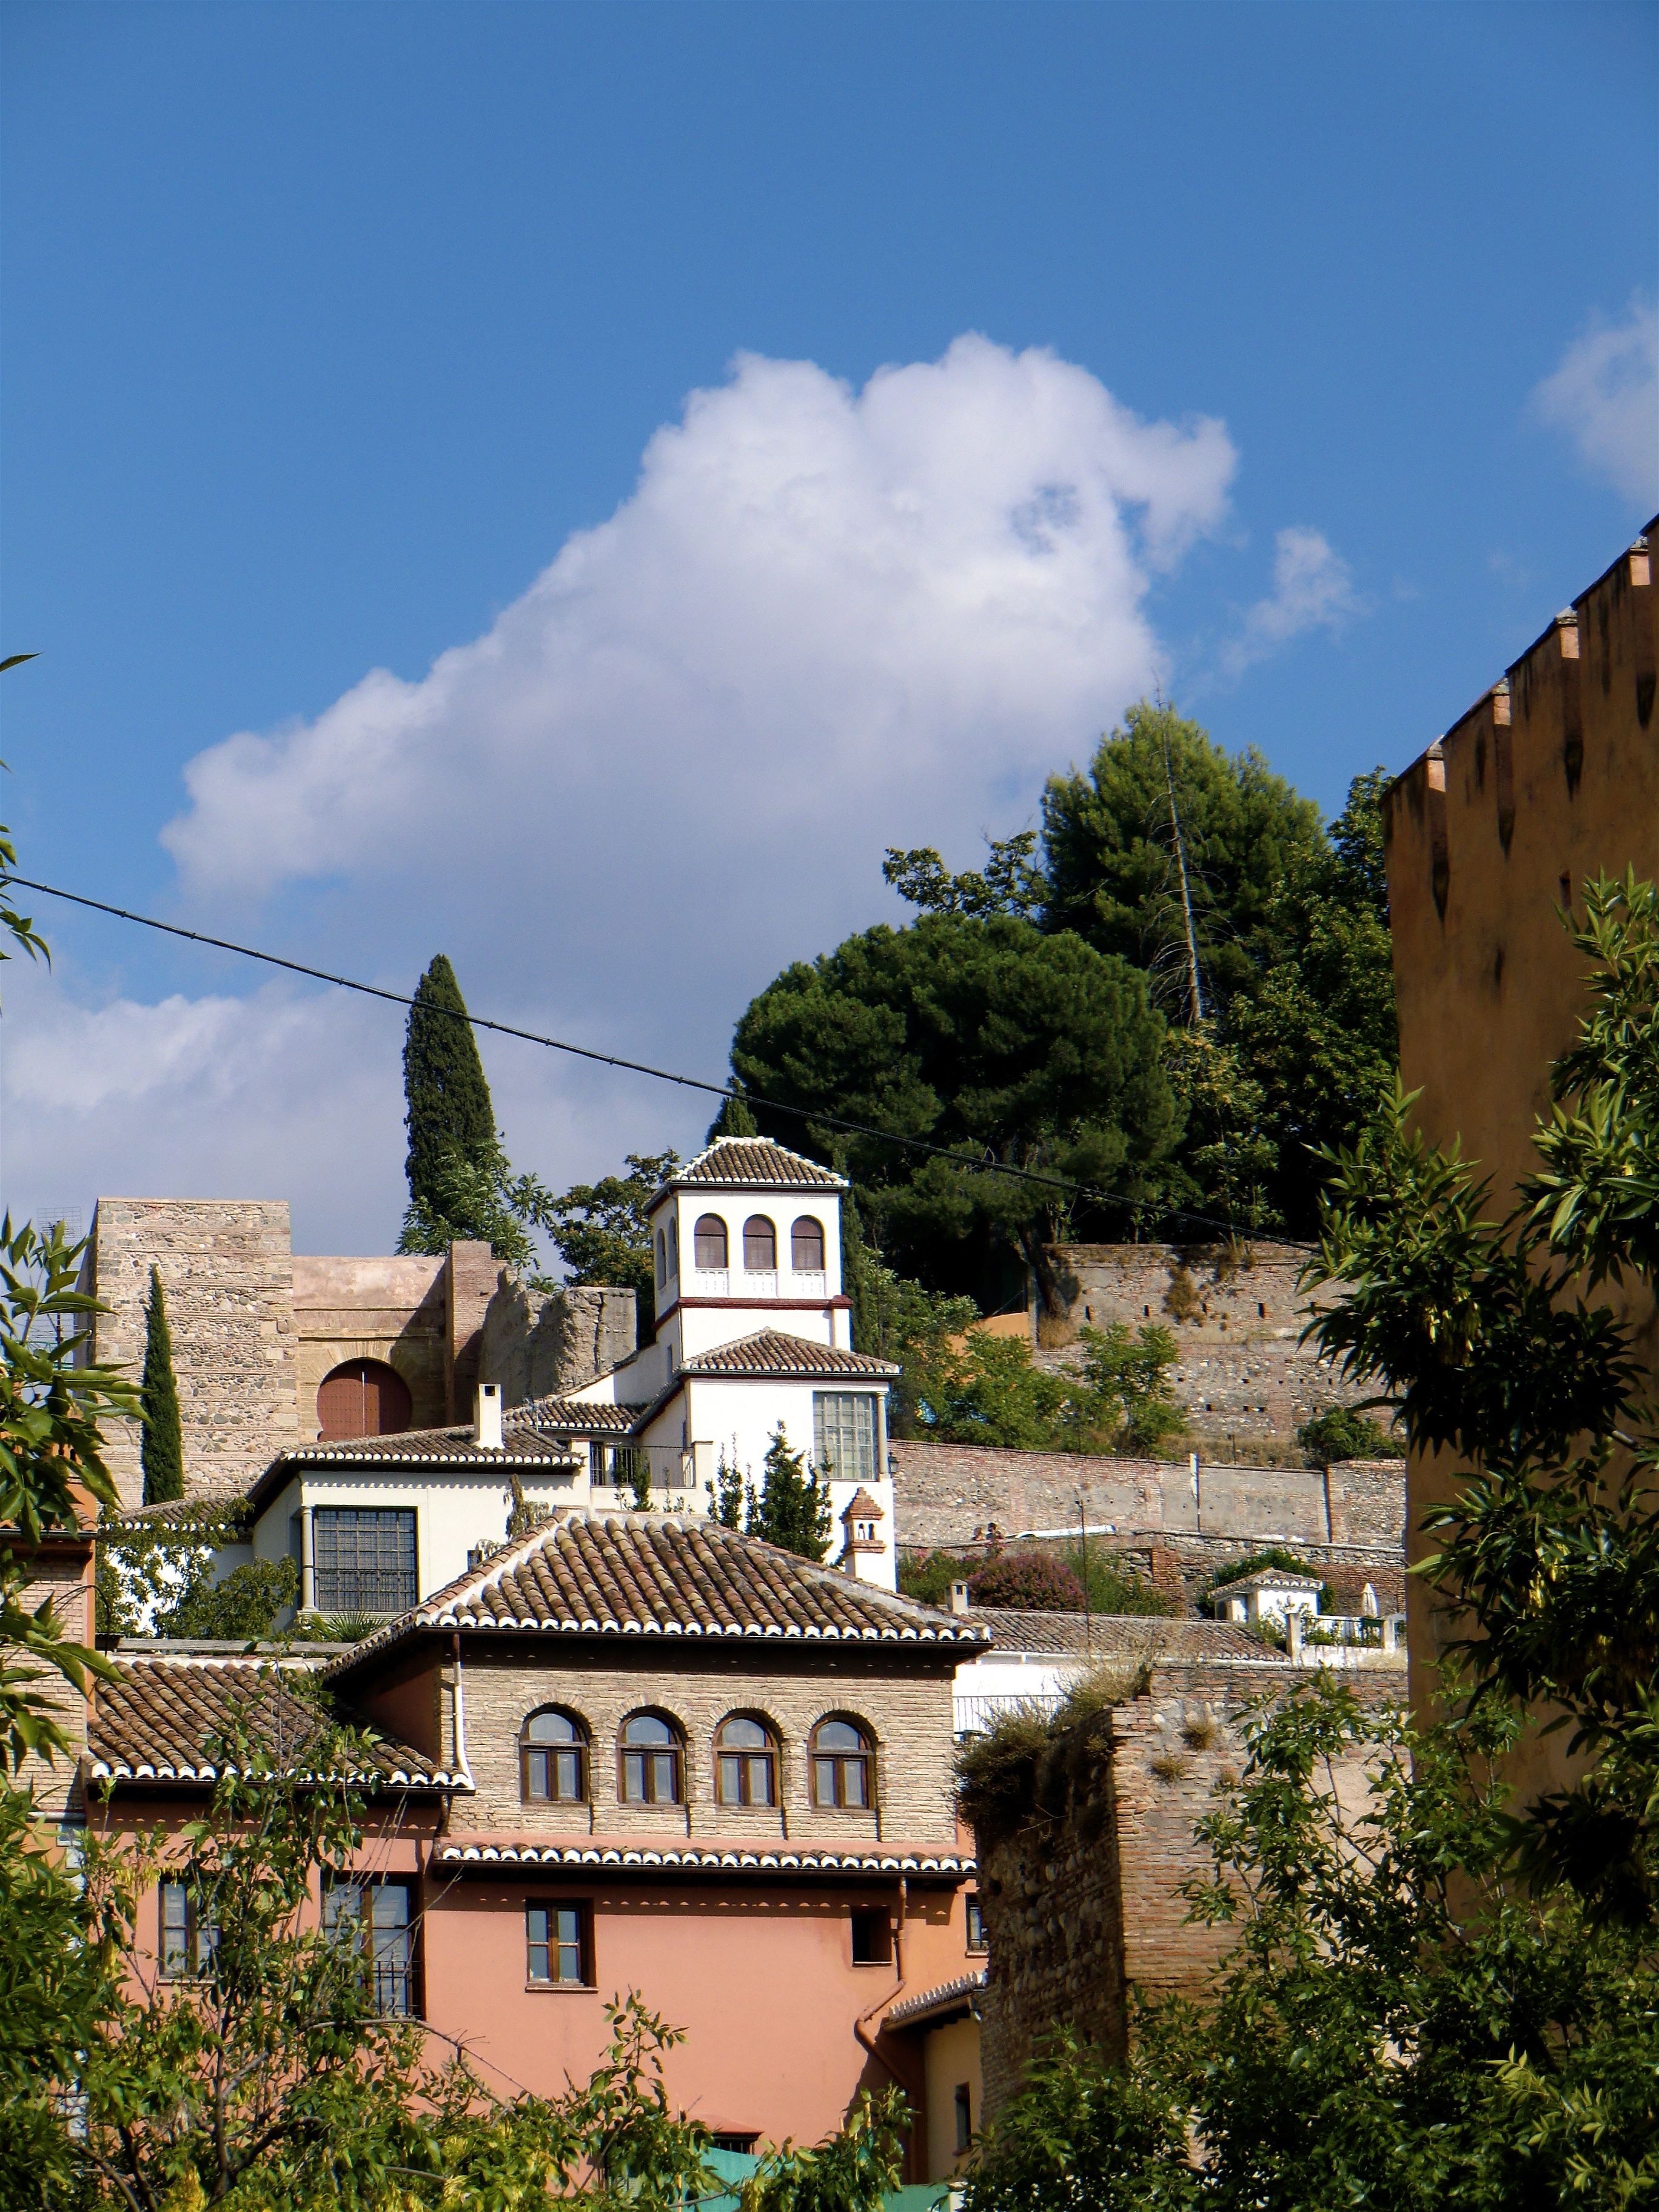
landscape, architecture, house, town, building, chateau, vacation, village, castle, ancient, landmark, tourism, place of worship, outside, spain, buildings, monastery, estate, rural area, mountain buildings